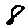
Label: 8